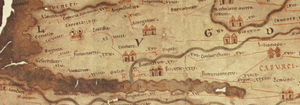
Extrait de la Table de Peutinger (Segm. I, 2, o) concernant la Bretagne, et le nord de la France.
La colonne itinéraire de Maël-Carhaix est une borne leugaire romaine de la fin du IIᵉ siècle ou du début du IIIᵉ siècle, installée au devant du transept Sud de l'église Saint-Pierre, à Maël-Carhaix, en France. La pierre présentait lors de sa découverte au XIXᵉ siècle une inscription latine déjà très effacée, et est pratiquement illisible aujourd'hui.